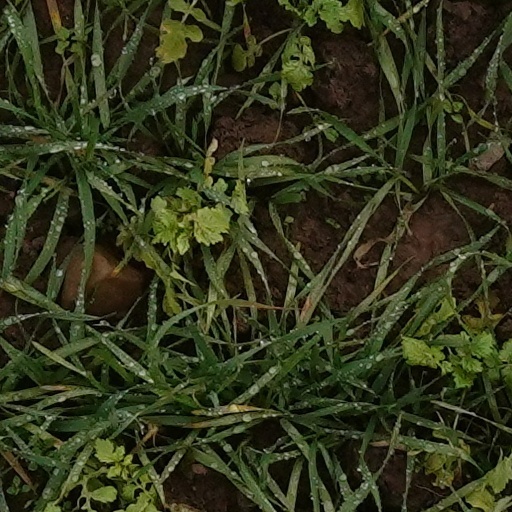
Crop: wheat